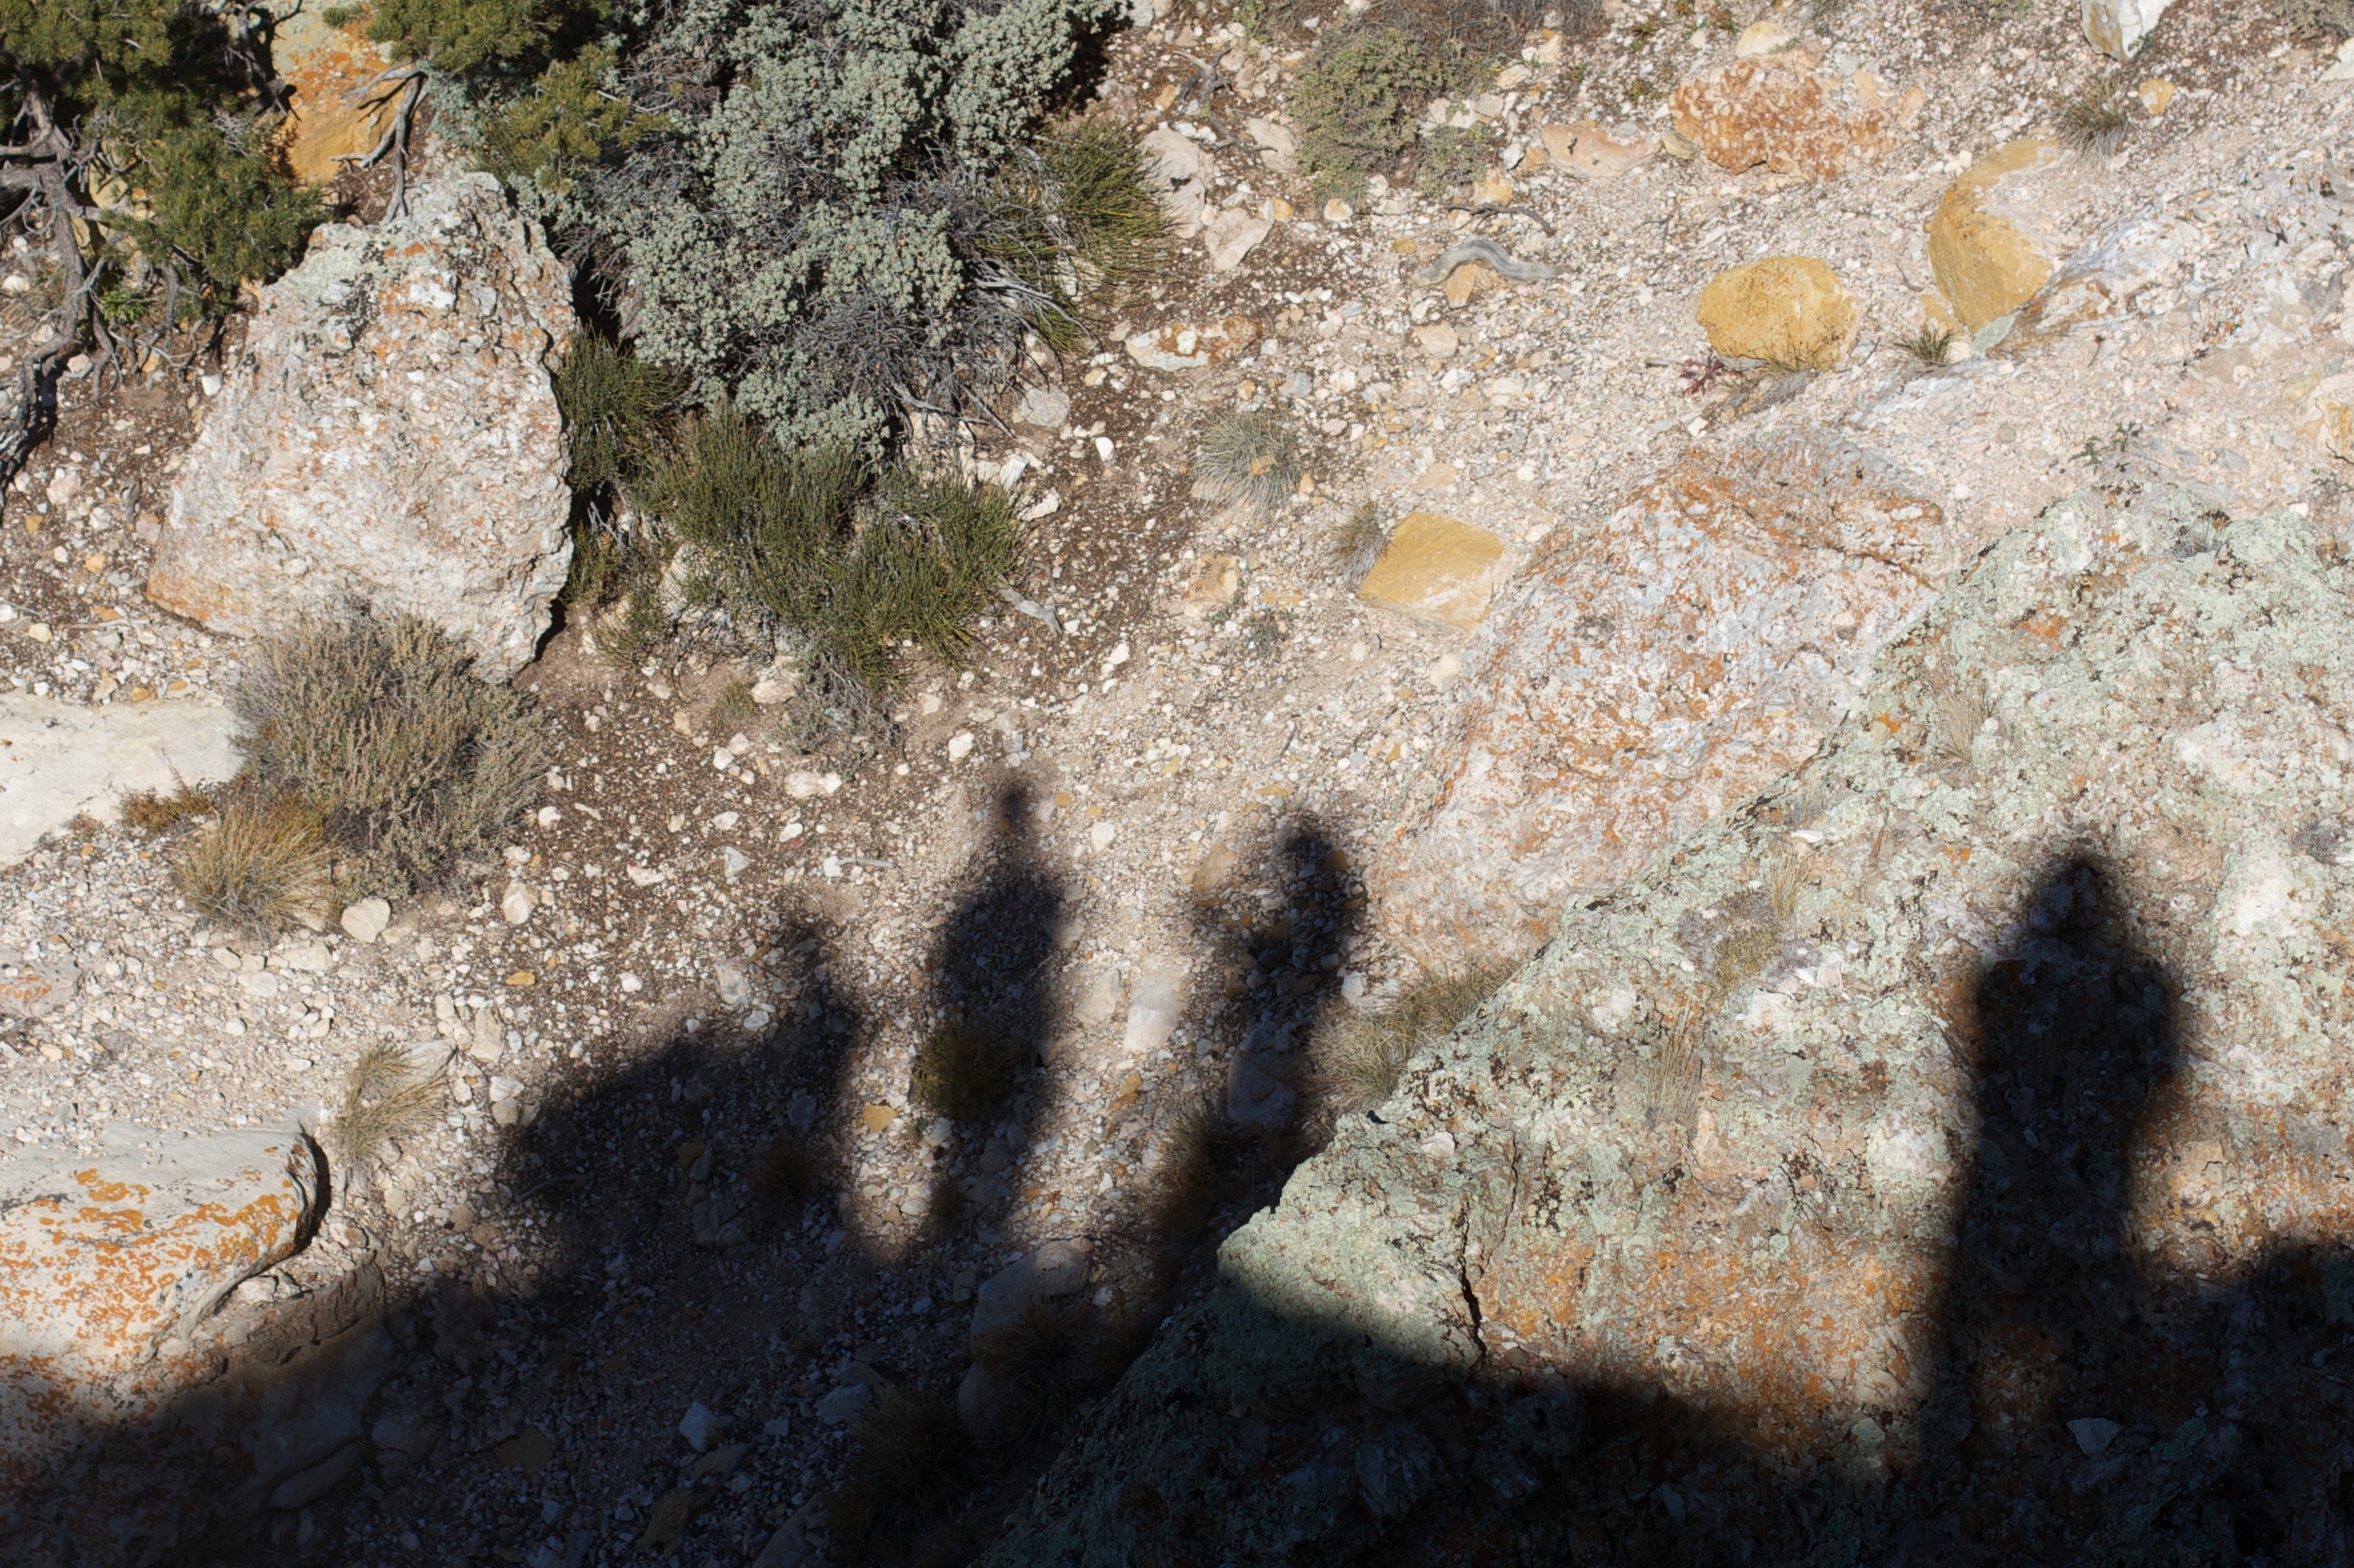
rock, texture, formation, soil, material, geology, grandcanyon